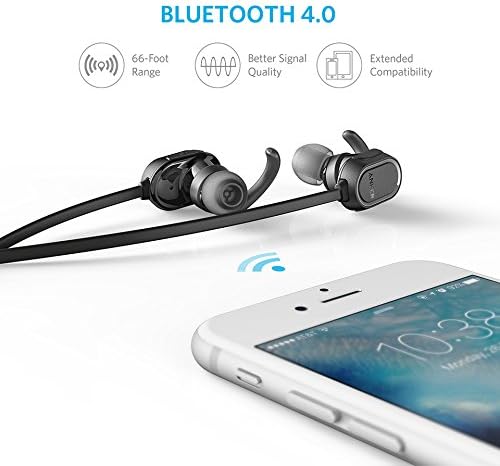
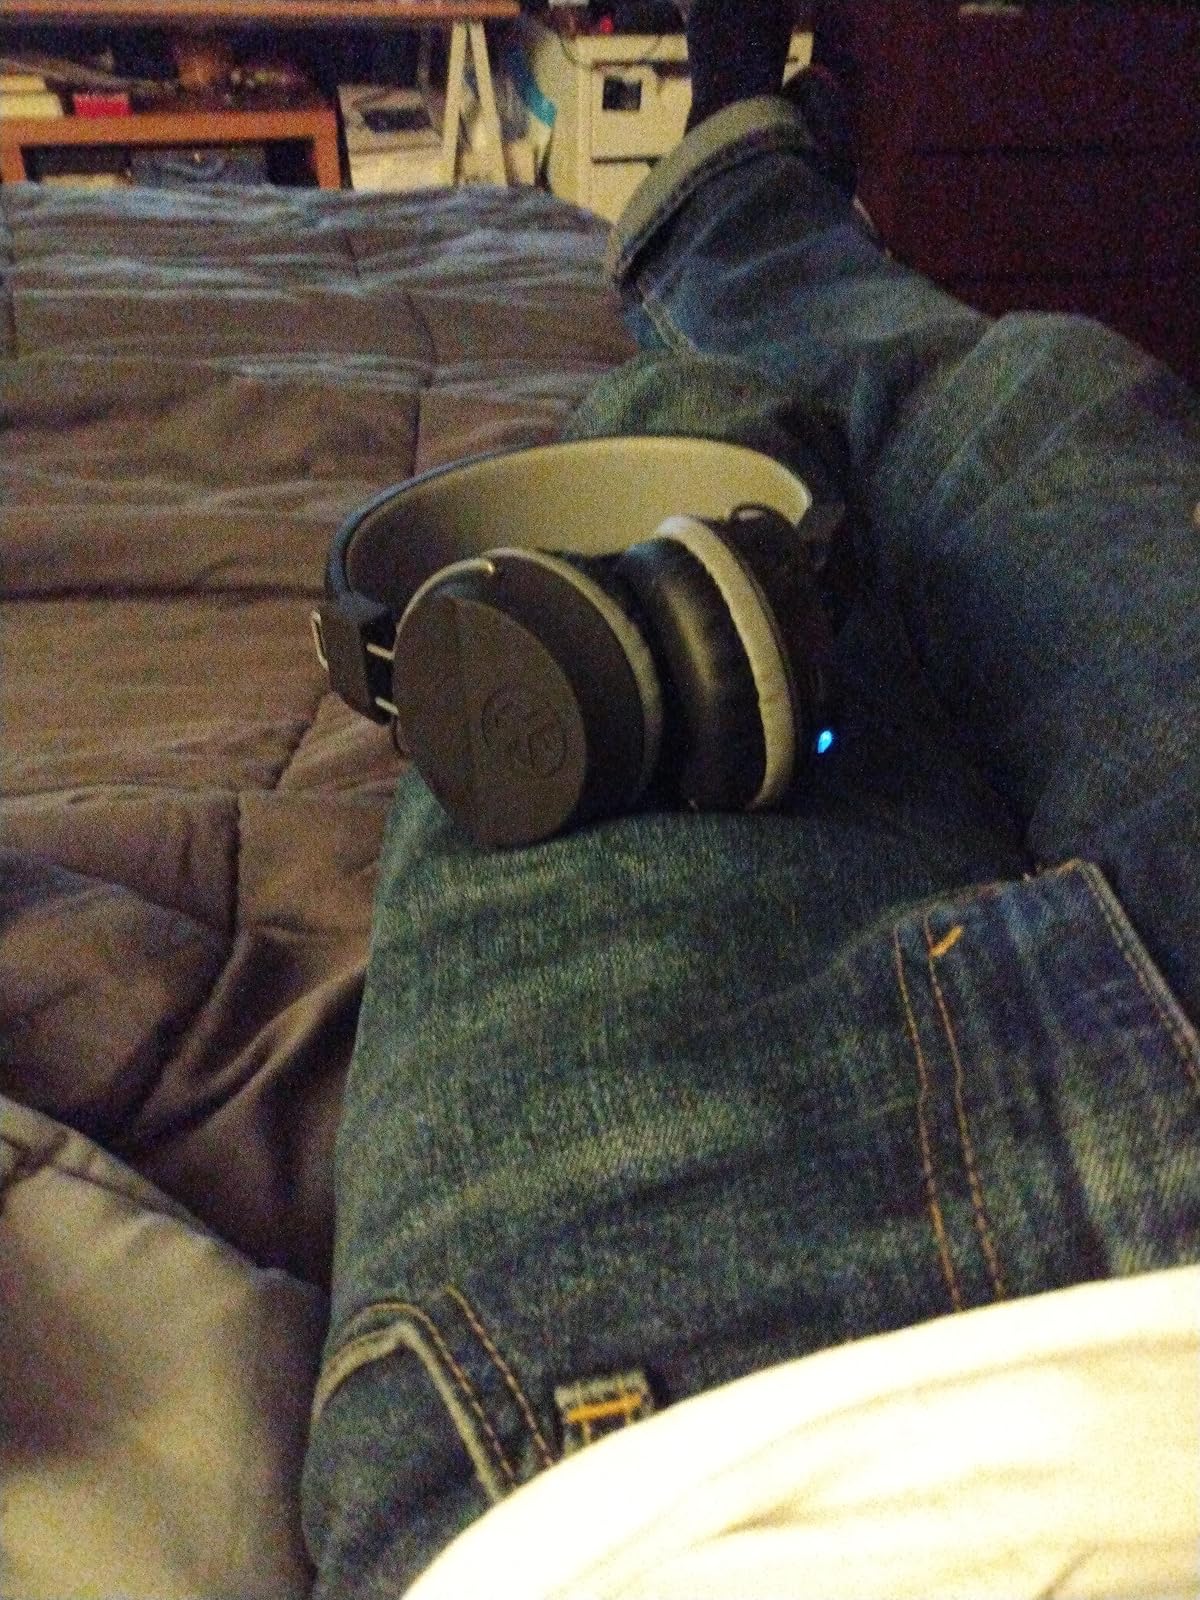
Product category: headphones
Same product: no